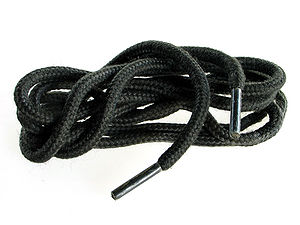
Snørebånd
Sorte snørrebånd.
Et snørebånd er en snor der benyttes til at stramme en sko, således at den holdes fast på foden.